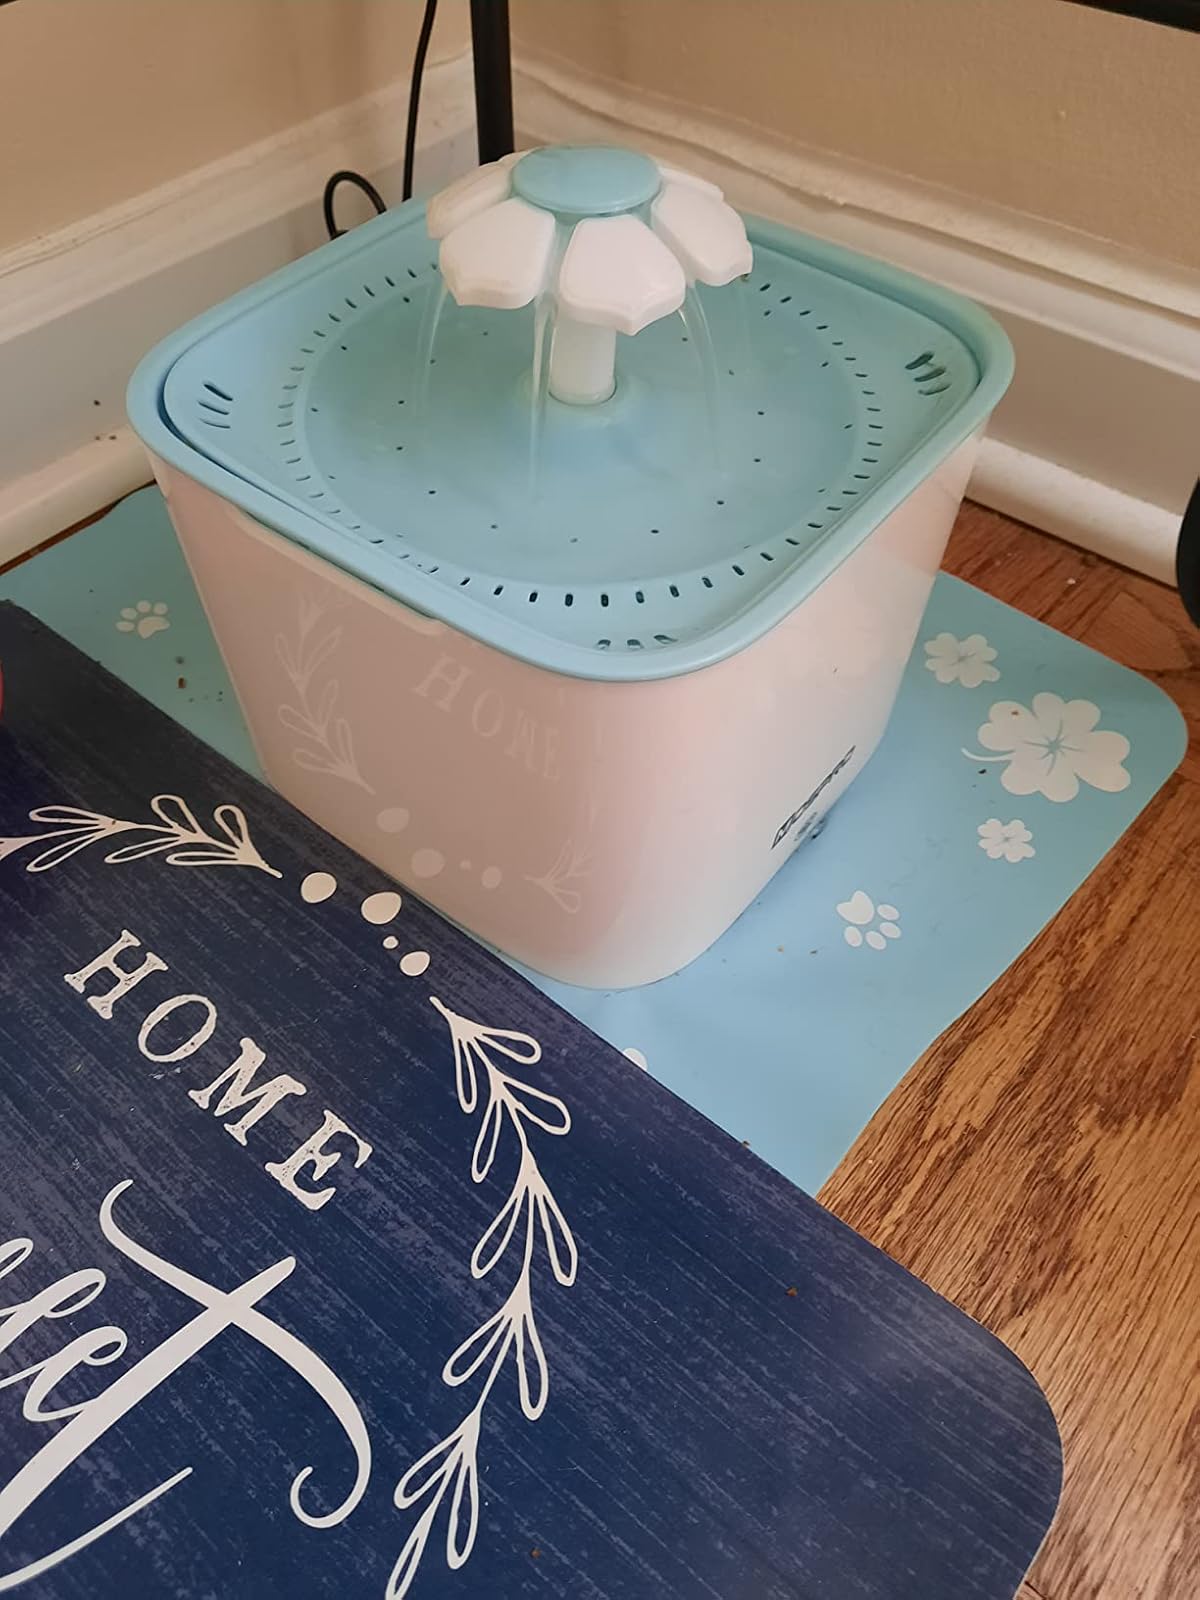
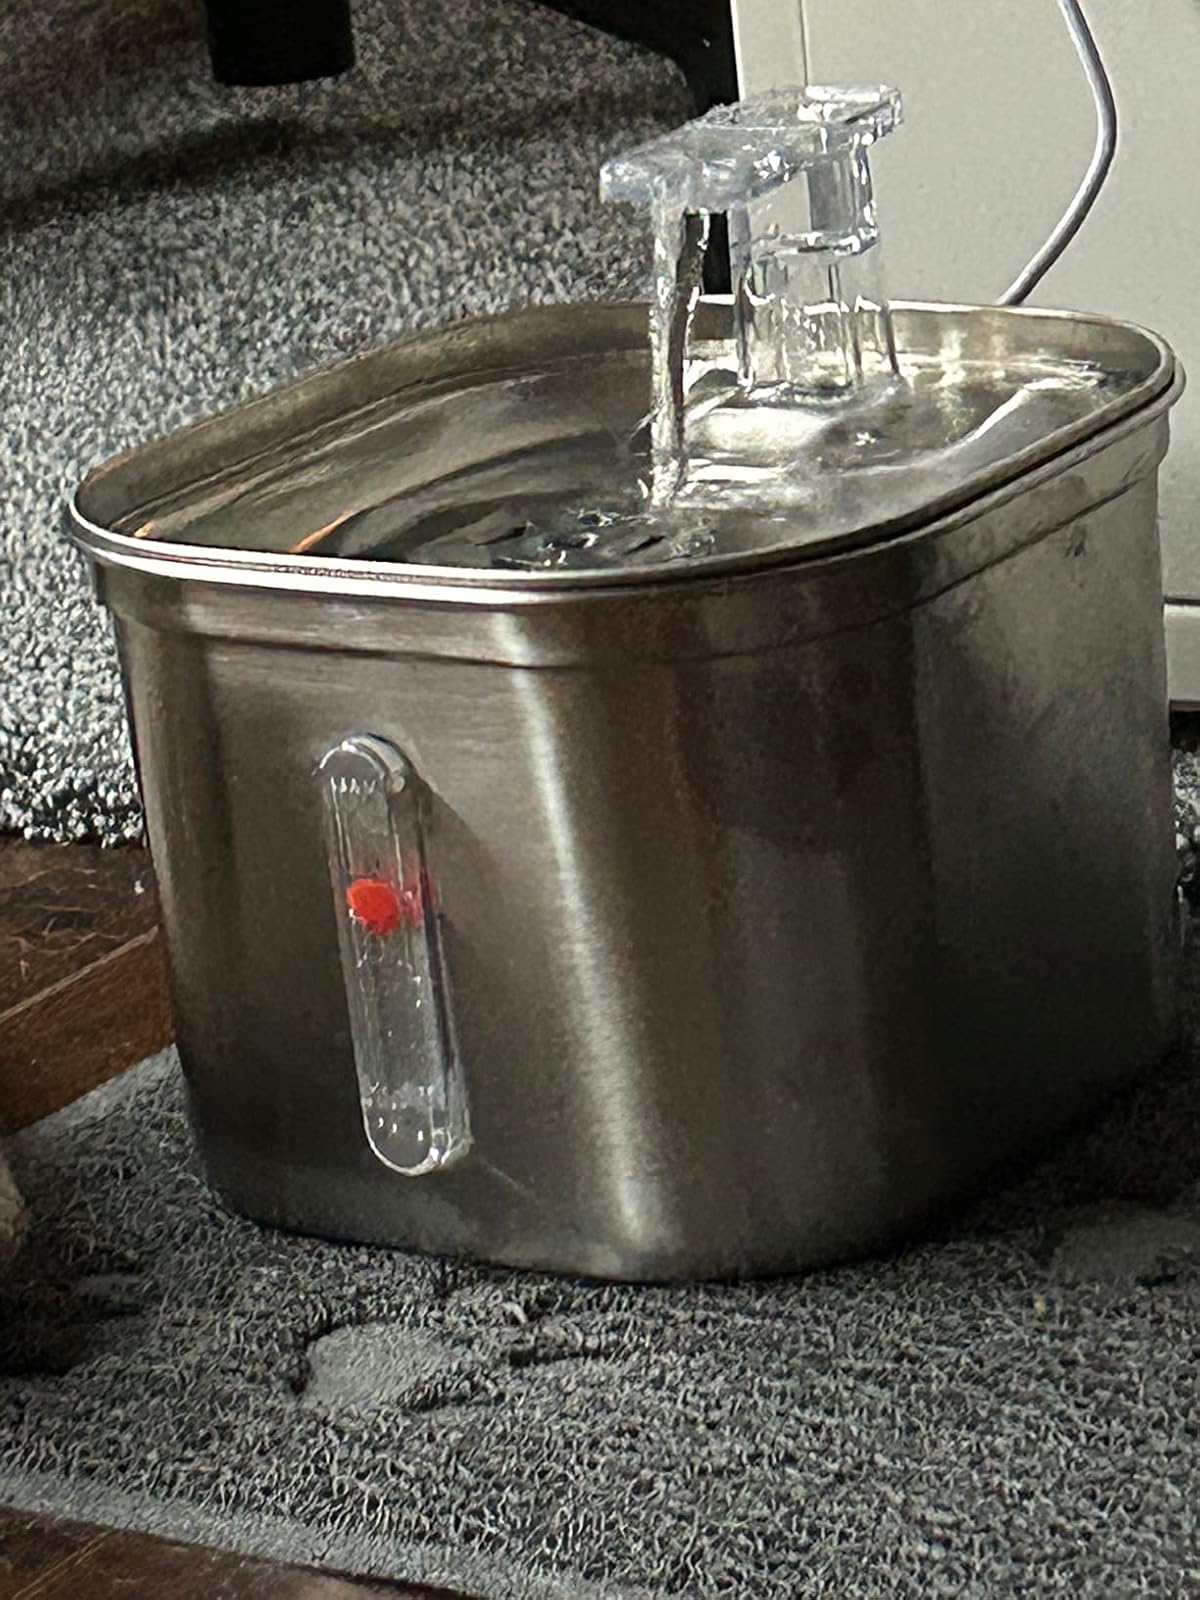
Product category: items_bowl
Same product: no